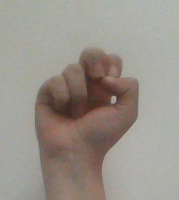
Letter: gaaf